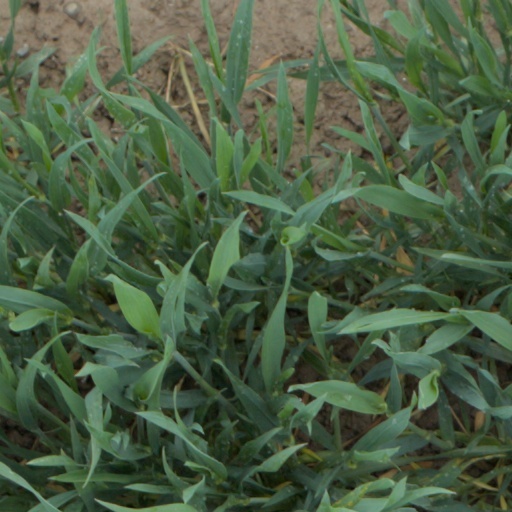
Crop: wheat